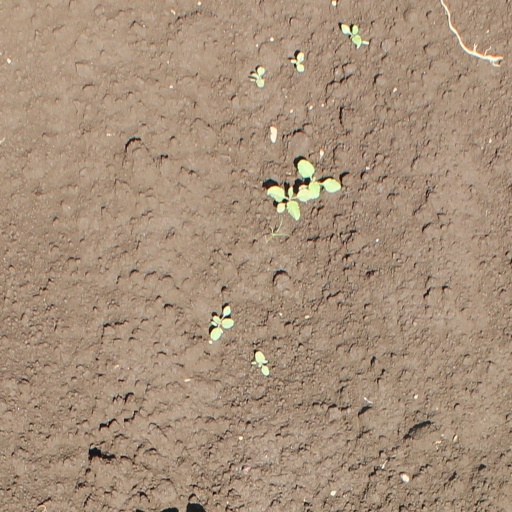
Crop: soybean